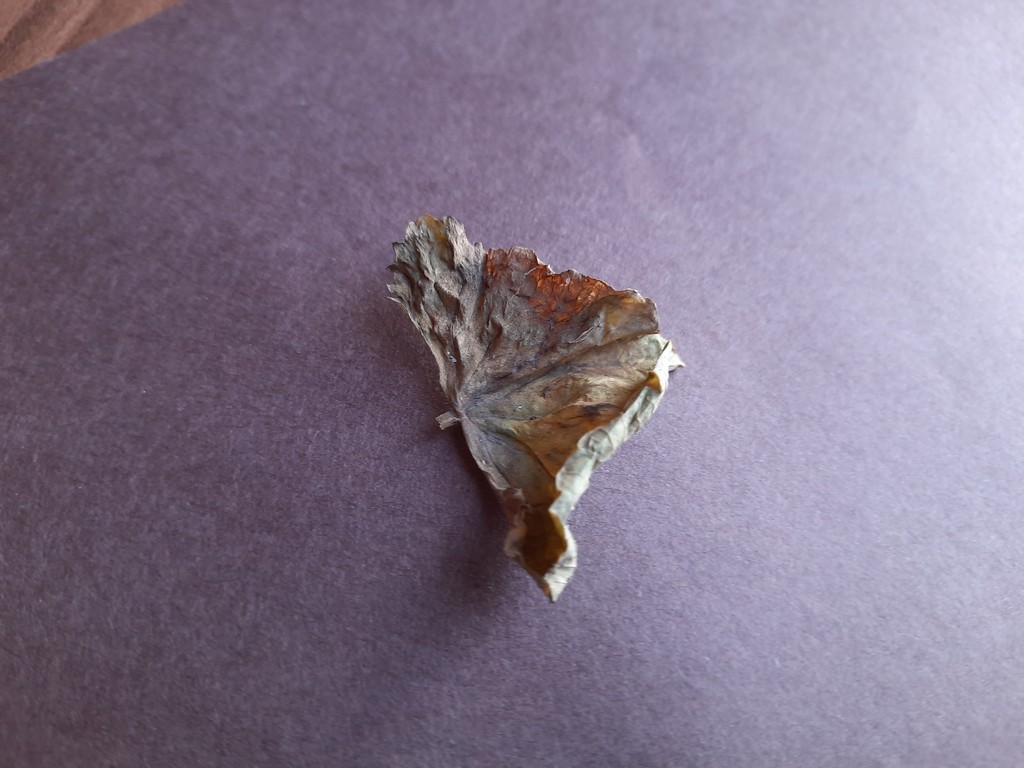
Label: Dried